Boyfriend (musician)

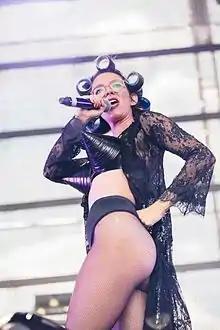
Boyfriend in 2015

Suzannah Elizabeth Powell (born August 16, 1988), known professionally as Boyfriend, is an American singer, songwriter, producer, and performance artist. Raised in Nashville, she developed her stage persona after moving to New Orleans coining the term "rap-cabaret" to describe her theatrical approach to live performance.